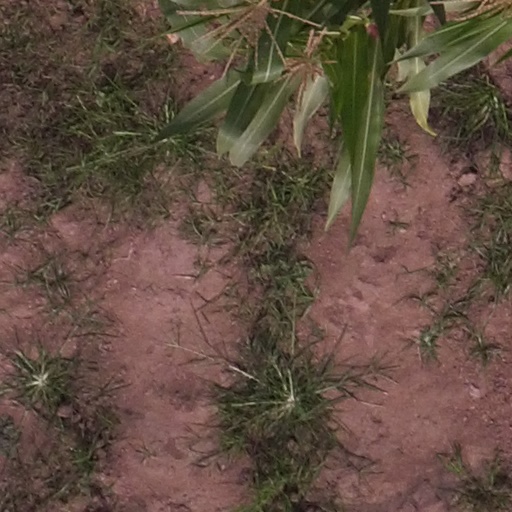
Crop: maize; corn